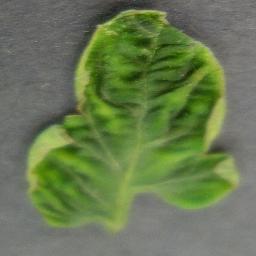
Label: Tomato___Tomato_Yellow_Leaf_Curl_Virus